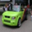
Label: automobile